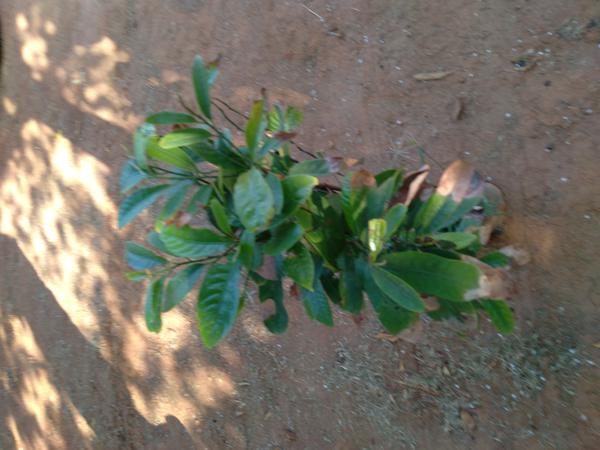
Plant: Mango